Question: Please indicate a possible affordance area of the baseball bat that can be used for hitting.
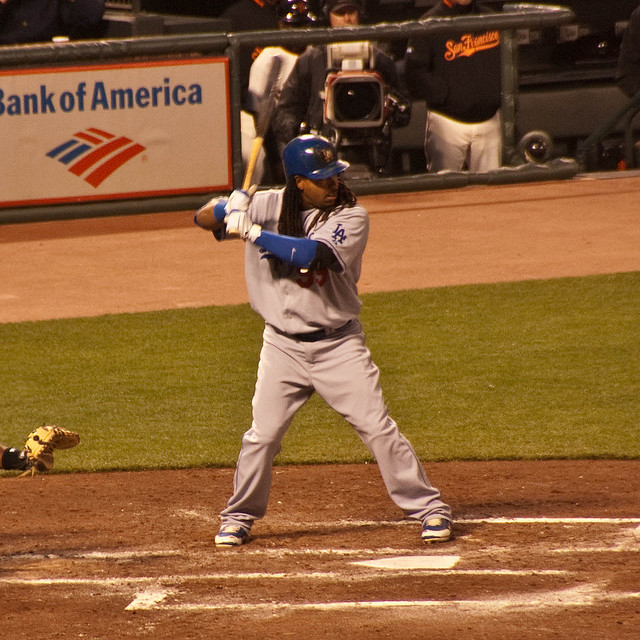
Answer: [250.5, 57.5, 290.5, 157.5]